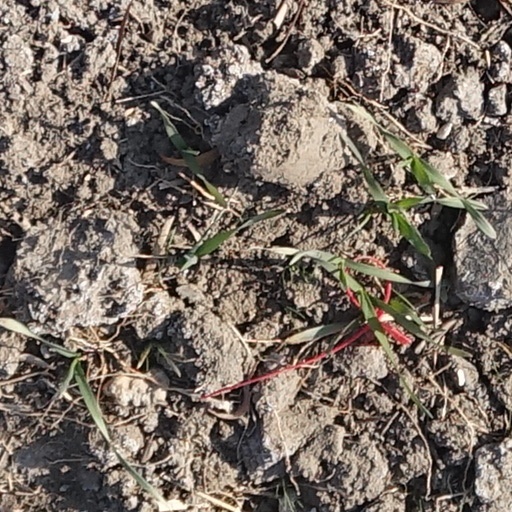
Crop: wheat